Canada's Wonderland

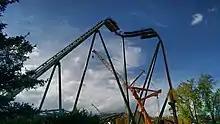
Yukon Striker under construction in October 2018

On 27 May 2012, for the first time in the park's history, Canada's Wonderland in partnership with the Ahmadiyya Muslim Youth Association hosted the Run For Vaughan, a one-kilometre, 5-kilometre, and 10-kilometre run to raise money for the planned Cortellucci Vaughan Hospital (then known as Mackenzie Vaughan Hospital) that would be built on land once owned by Canada's Wonderland north of Major Mackenzie Drive.